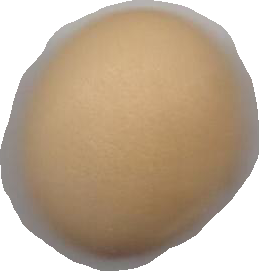
Variety: Dega